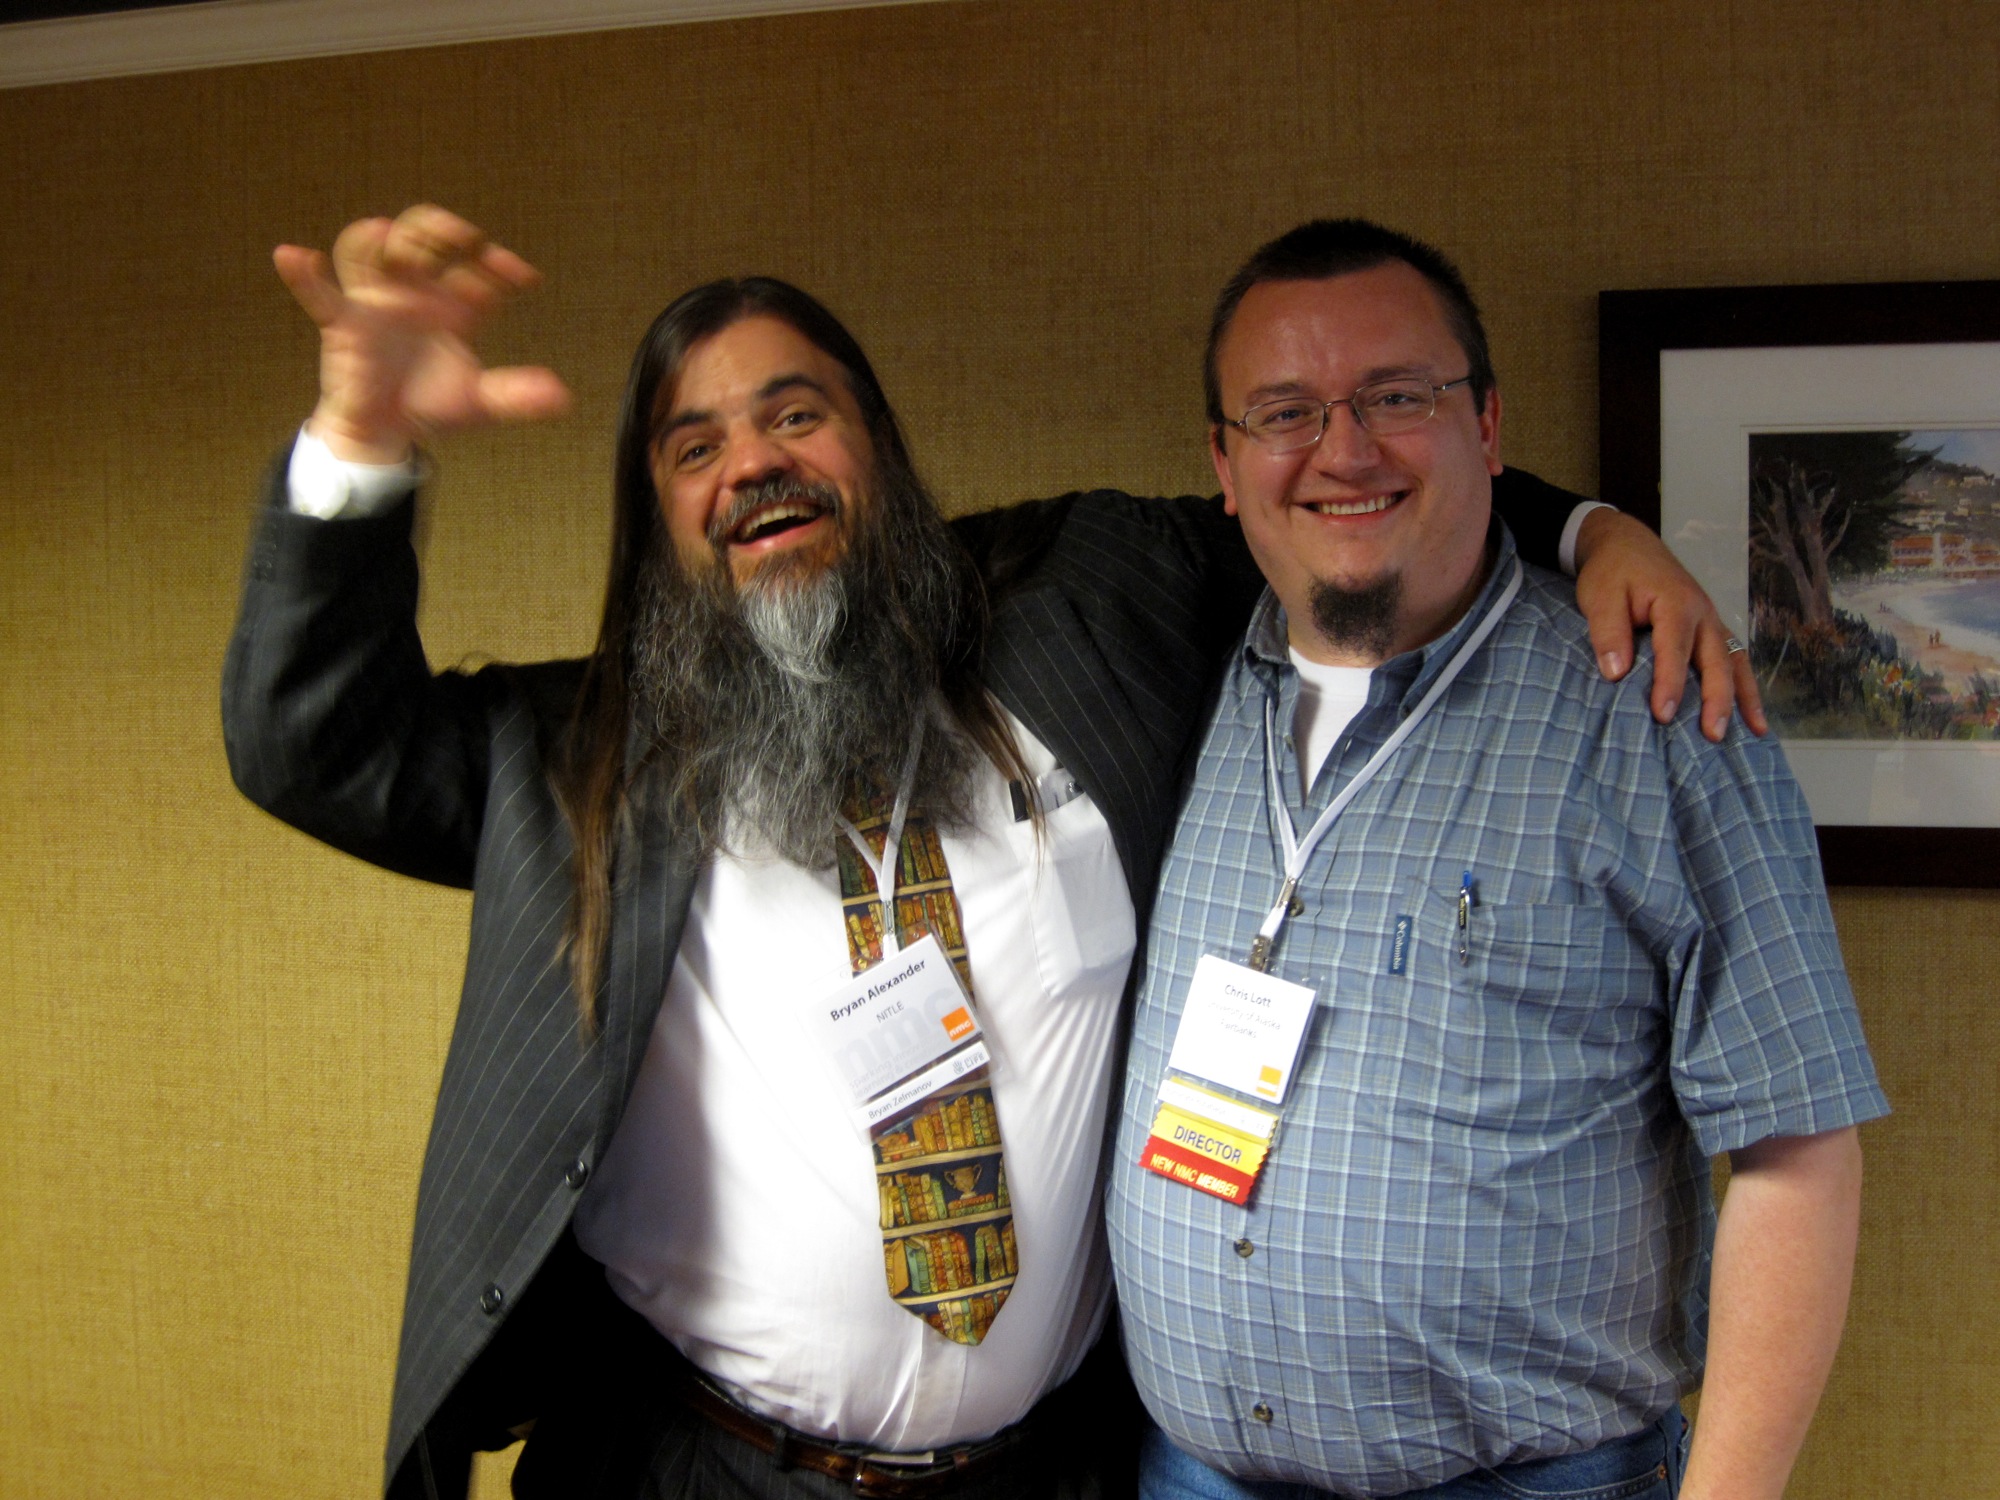
person, nmcfriends, 2009365, nmc2009